Kočani Valley

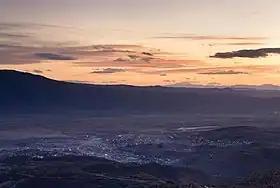
Kočani valley at dawn

According to previous tests, come up to scientific findings that the valley emerged by tectonic influences. Crucial importance for today's form and relief structure had tectonic movements that occurred before the middle of Oligocene. At that period the ground came down between two splitting lines, one from the north (Osogovo) and another from the south (Plačkovica). In late Miocene and early Pliocene, the valley was flooded by freshwater lake, which along with other neighboring lakes created the Middle Vardar's Lake. The depth of this pliocene lake was over 500 meters.